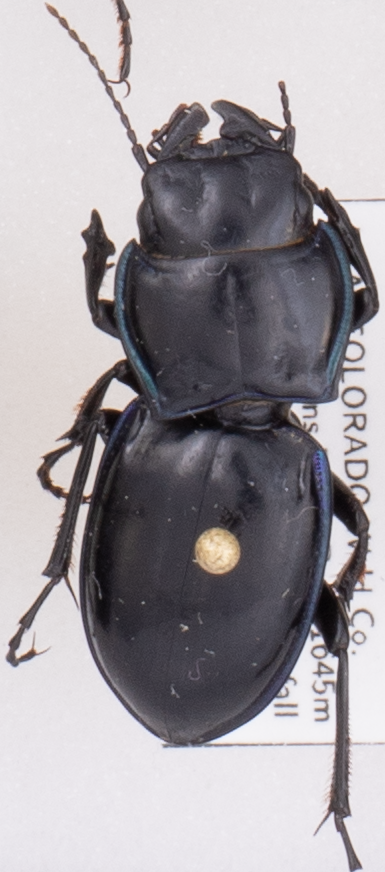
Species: Pasimachus elongatus
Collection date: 2021-07-21
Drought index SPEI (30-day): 1.93
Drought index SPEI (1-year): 0.288
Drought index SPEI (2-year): -0.46